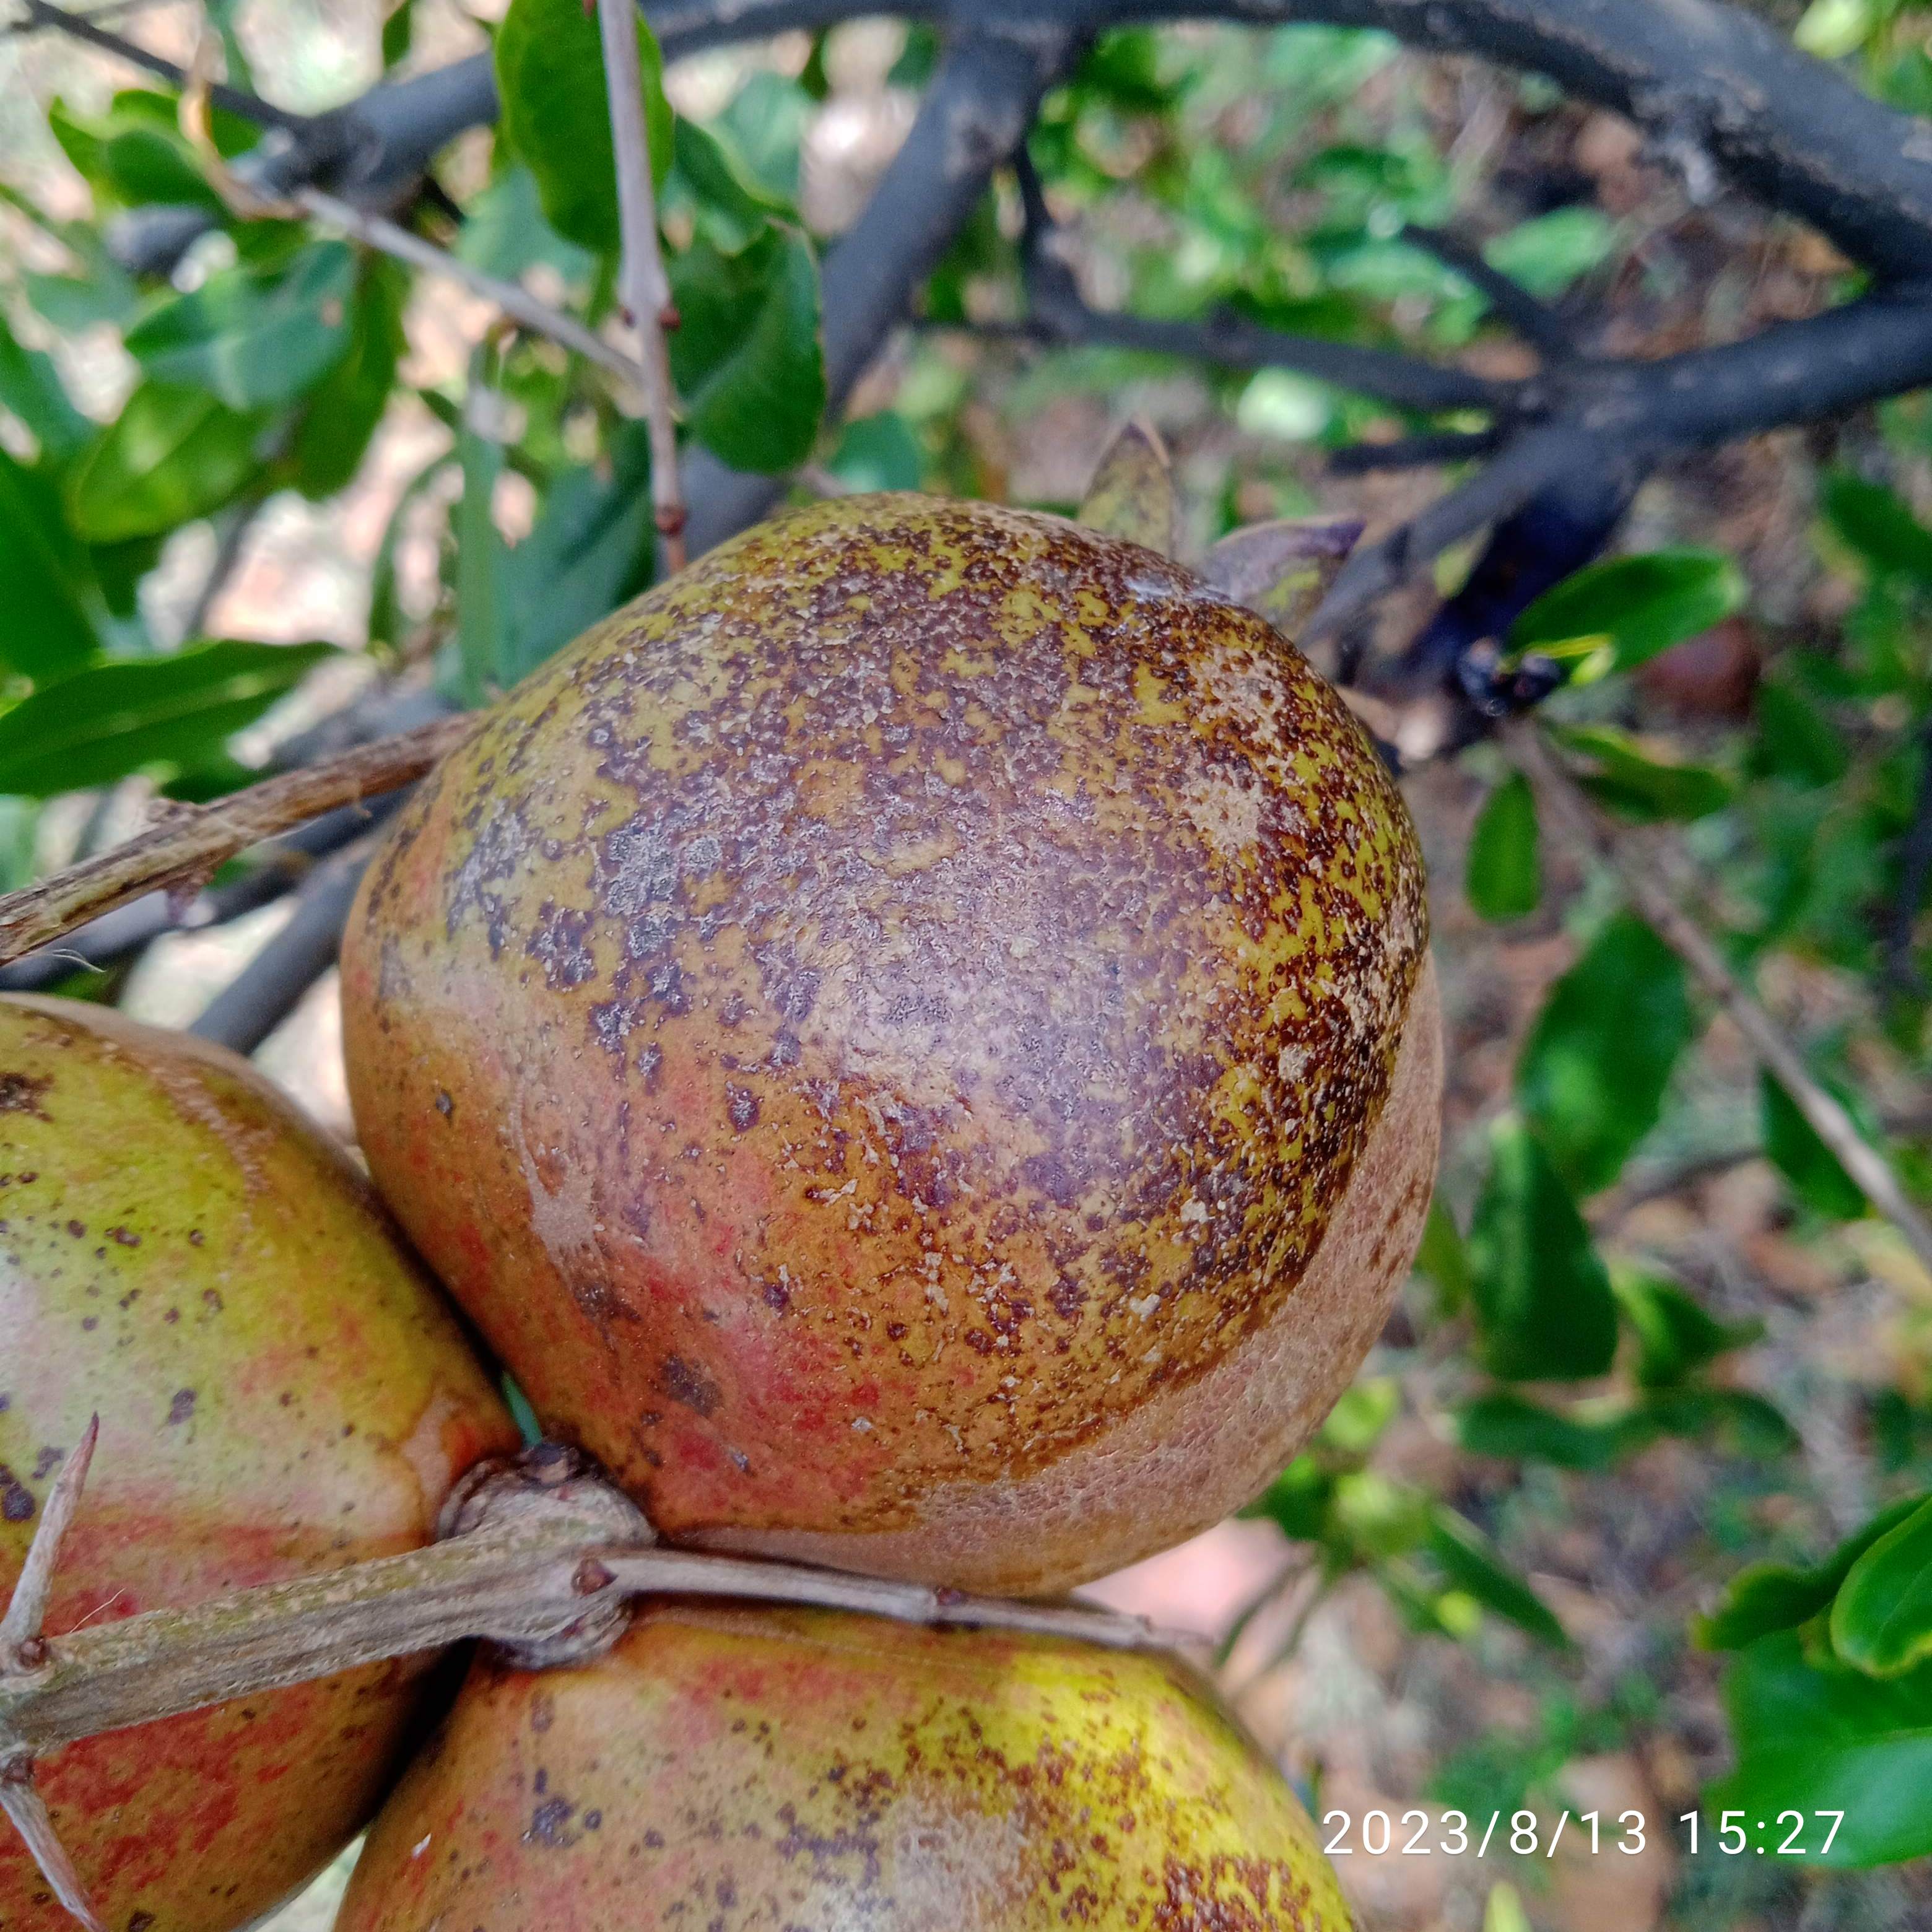
Label: Cercospora